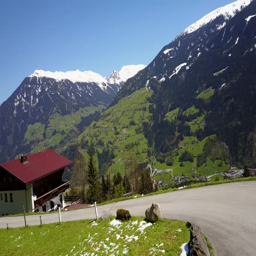
aerial view of flying over a valley